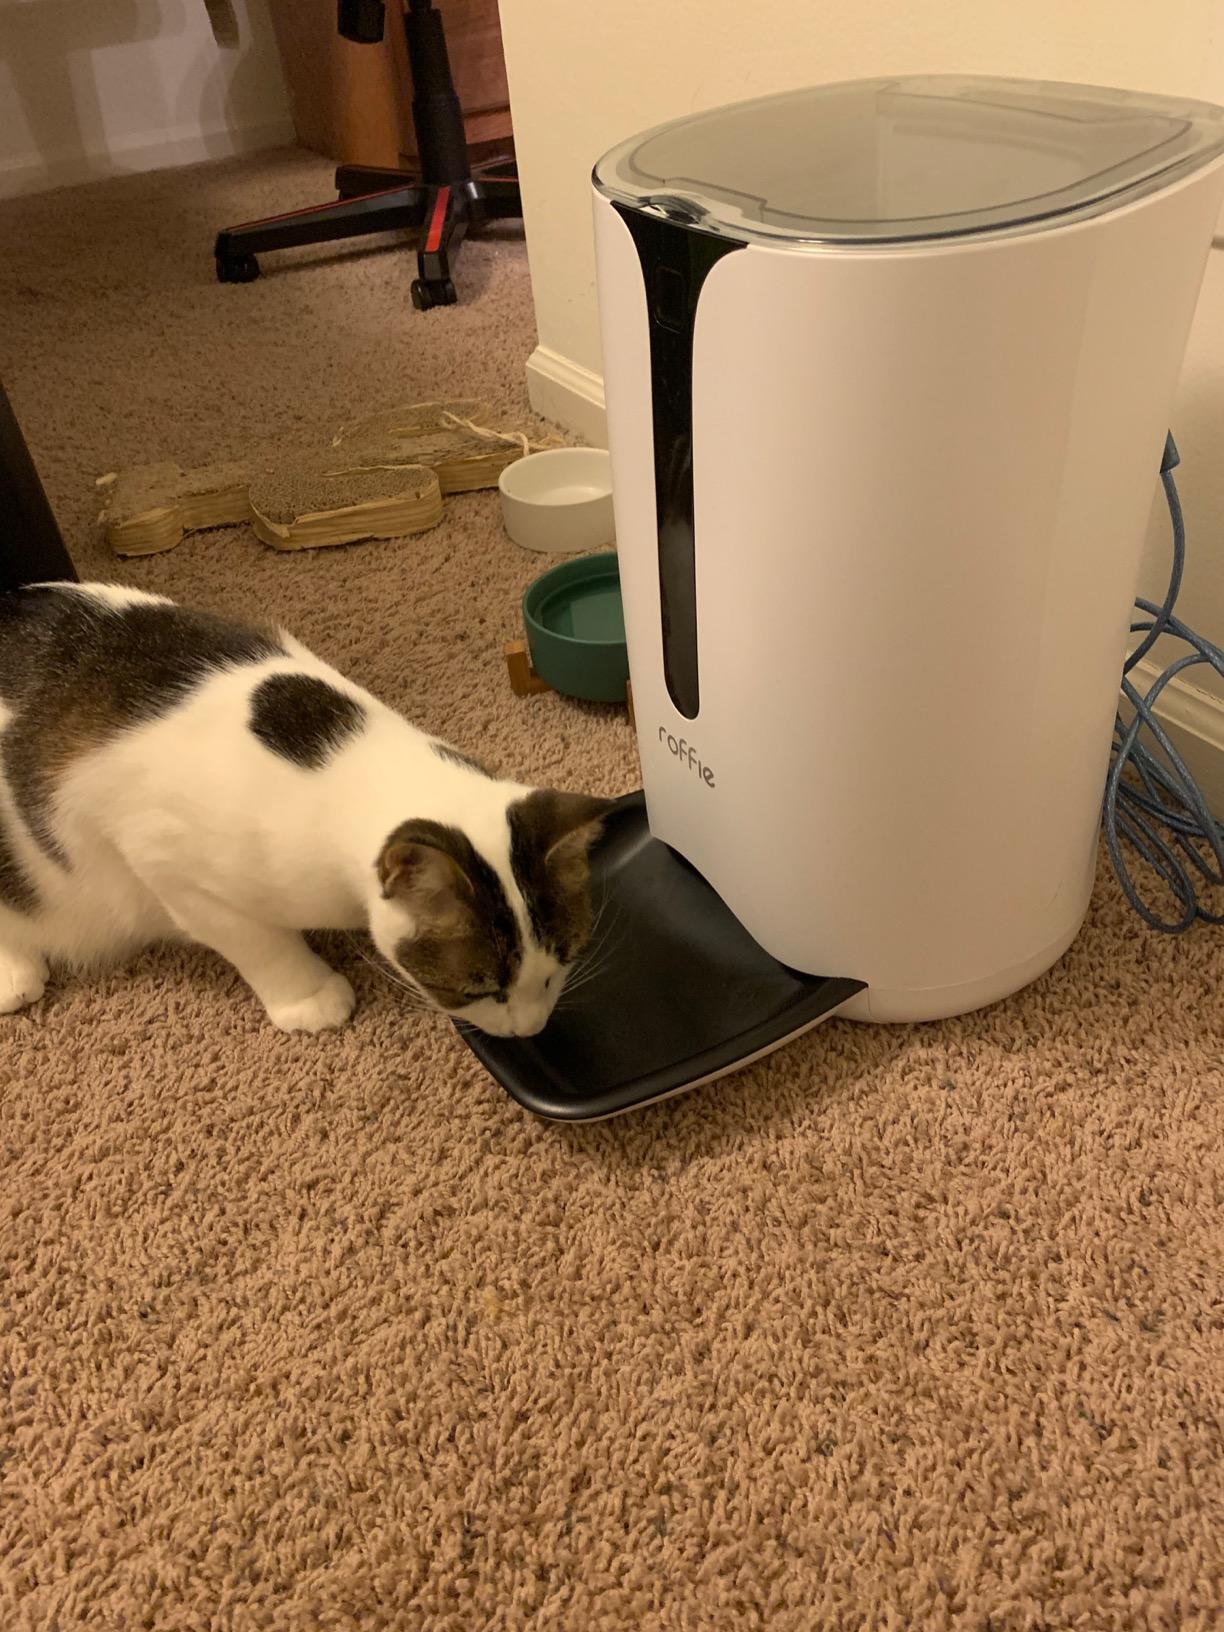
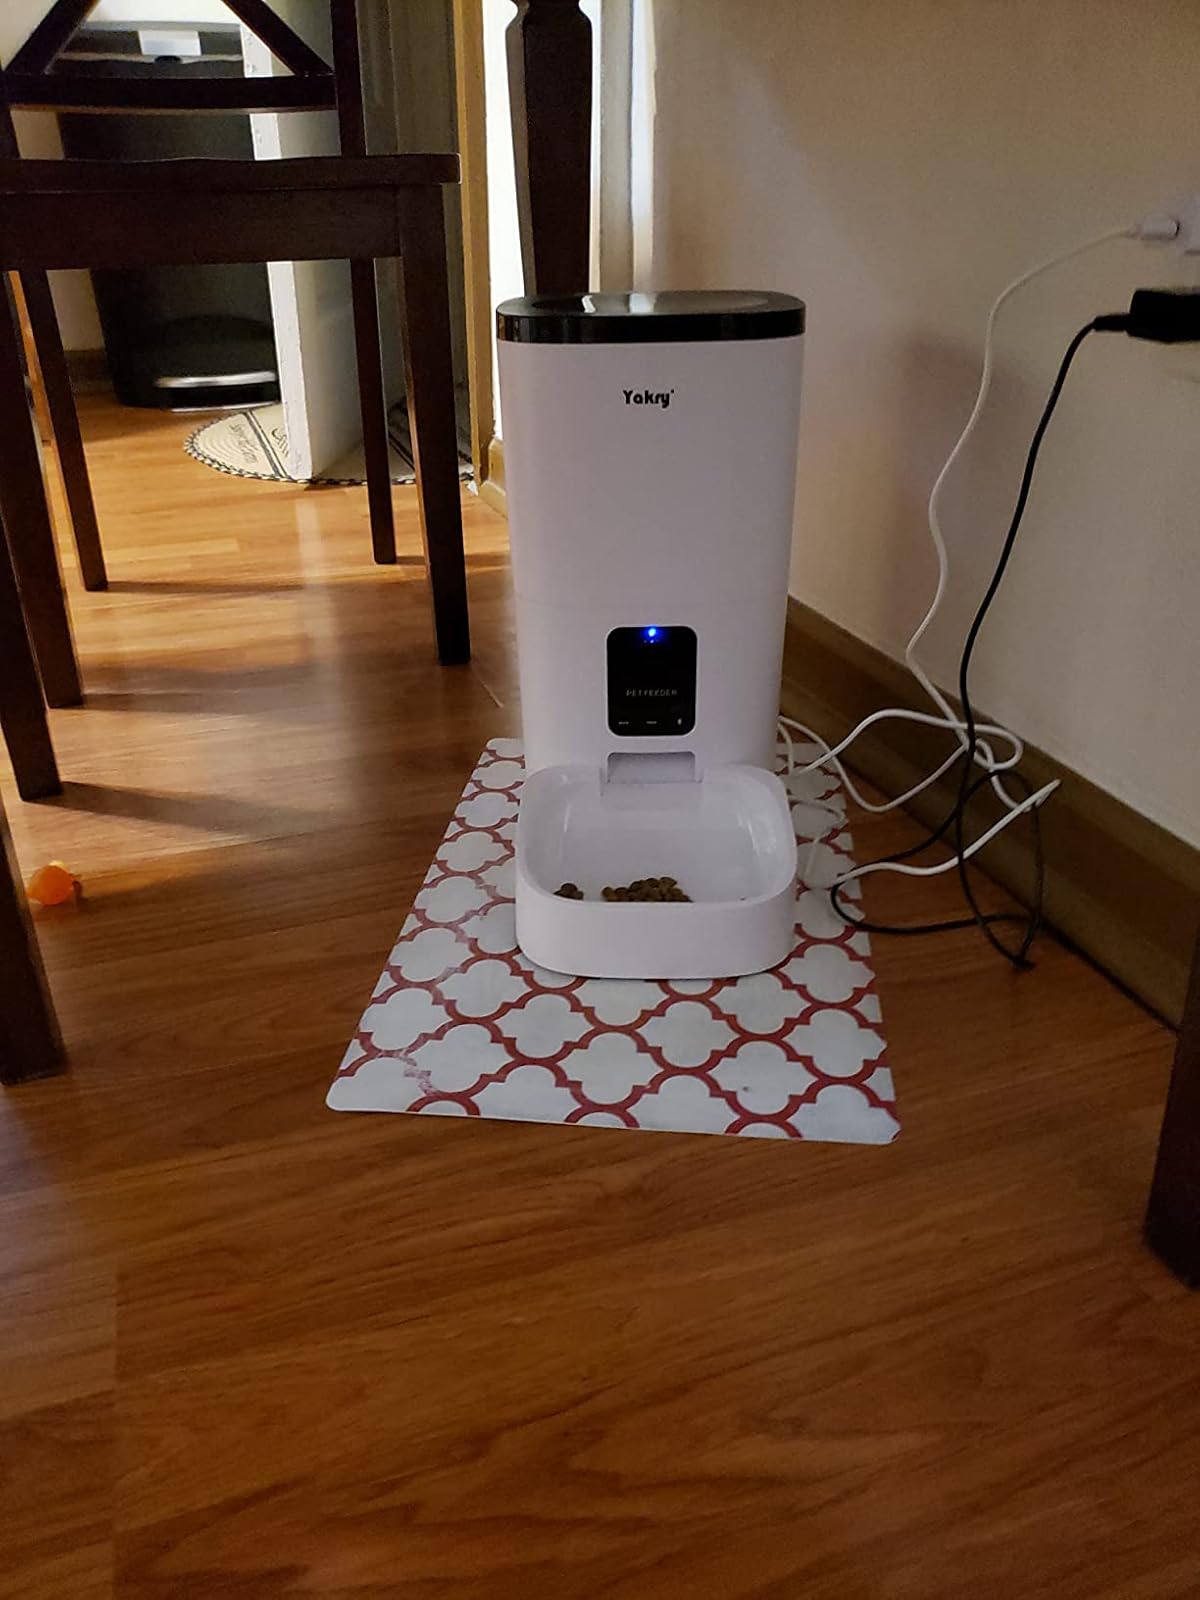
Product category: items_feeder
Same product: no